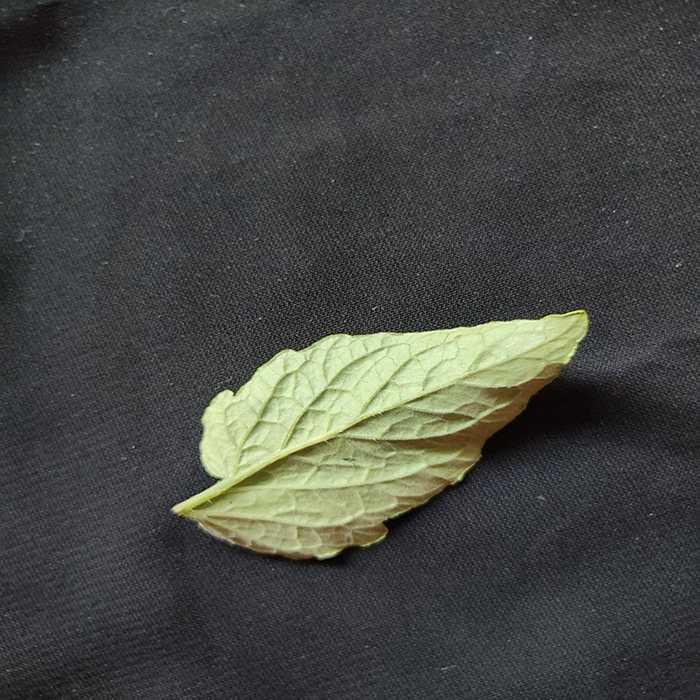
Plant: Tomato
Label: Tomato Fresh leaf